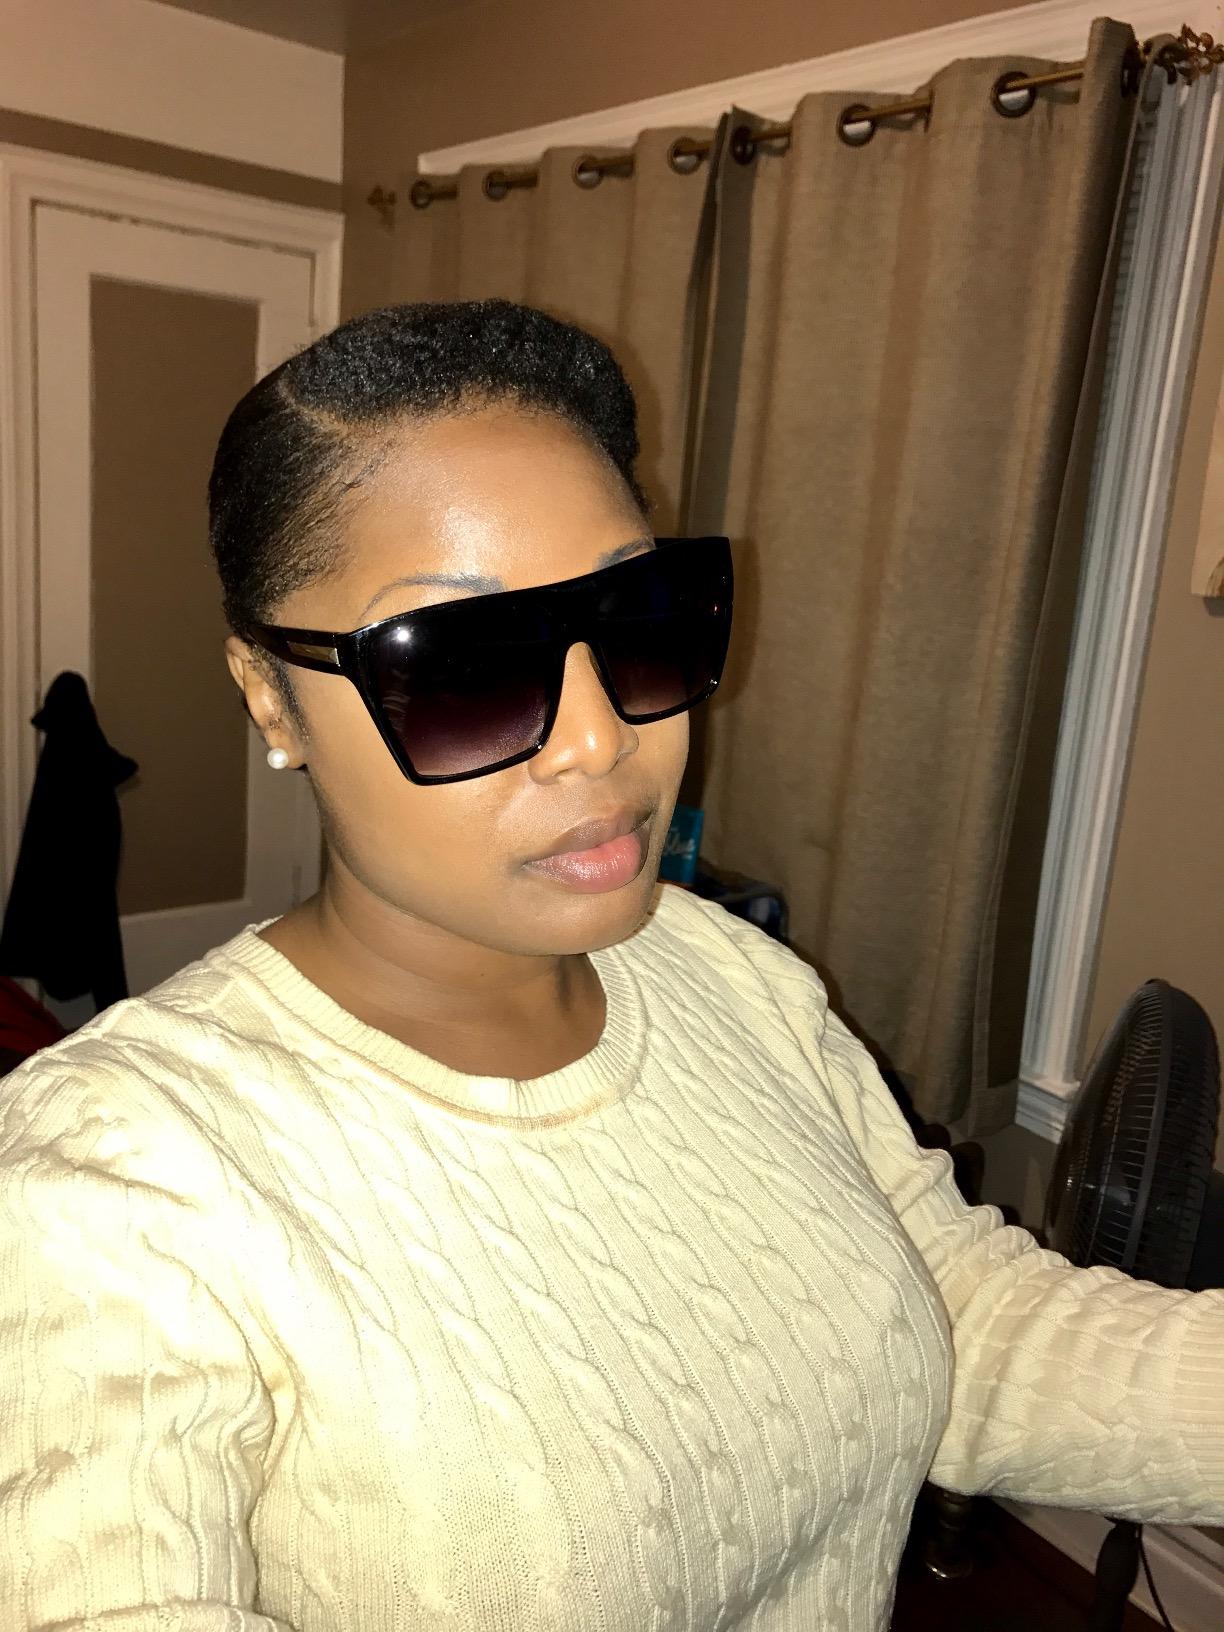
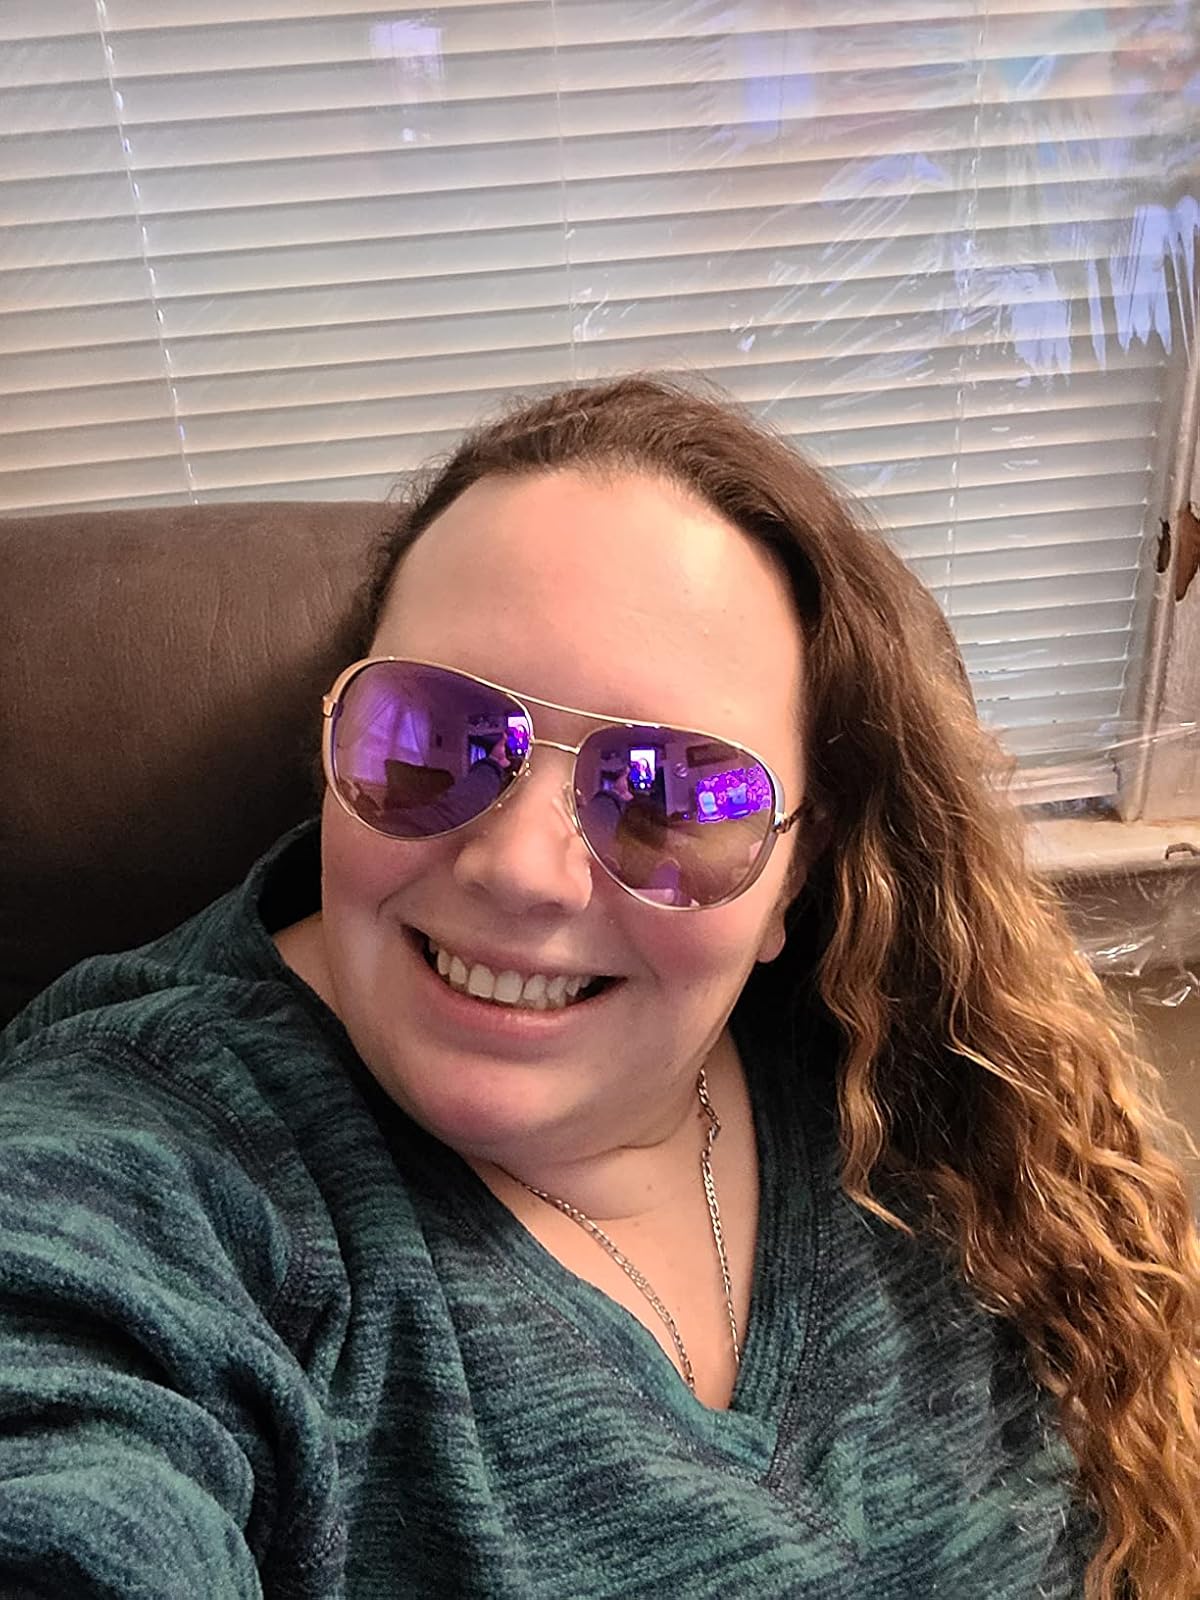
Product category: accessories_sunglasses
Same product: no